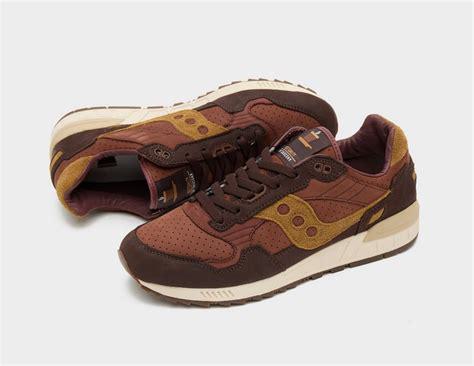
Brand: Saucony
Model: Shadow 5000